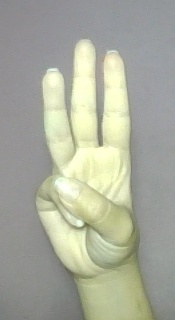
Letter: thaa